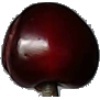
Label: cherry